Clydesdale horse

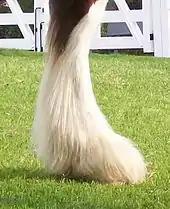
A Clydesdale's feathered leg

Clydesdales are usually bay or brown in colour. Roans are common, and black, grey and chestnut also occur. Most have white markings, including white on the face, feet, and legs, and occasional white patches on the body (generally on the lower belly). They have extensive feathering on their lower legs. Cow hocks, where the hocks turn inward are a breed characteristic and not considered a fault in breed shows.